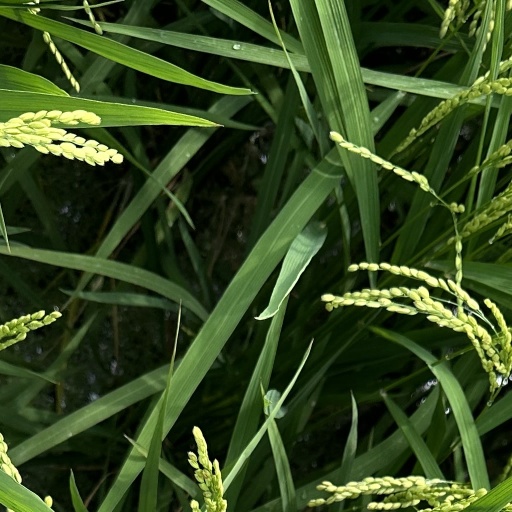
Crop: rice